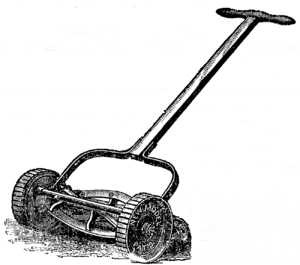
Plæneklipper / Typer af plæneklippere / Cylinderklipper (UK) eller den 'rigtige' plæneklipper (USA)
En cylinderklipper fra 1888, som kører cylinderen rundt ved hjælp af hjulene
En plæneklipper eller græsslåmaskine, er en maskine til at klippe græs i fx haver, parker, fodboldbaner eller andre steder, hvor der er større arealer af græs. Maskinen bruger roterende knivblade til at skære græsset i en bestemt højde. Knivbladene kan enten køre om en lodret eller en vandret akse, det kaldes hhv. cylinderklipperen eller rotorklipperen. Den kan være enten håndskubbet eller motoriseret. Håndskubberen er normalt en cylinderklipper, som bliver brugt i små private haver. De motoriserede fås fra mindre modeller, der manuelt skal skubbes frem, til de større, der er selvkørende, og til de helt store maskiner, hvor føreren sider på klipperen, som er til de største arealer. Det nye er robotplæneklippere, der selv kører rundt i haven og klipper i en ønsket længde, de er begyndt at blive meget udbredt.